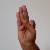
The image shows a hand gesture representing the letter 'F' in Indian Sign Language.